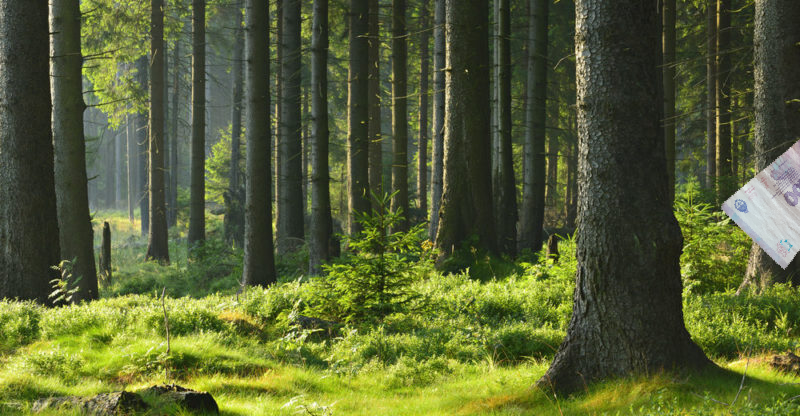
Denominación: 100